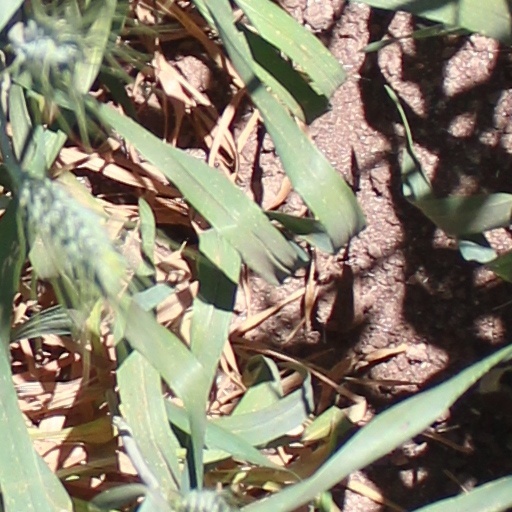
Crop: wheat